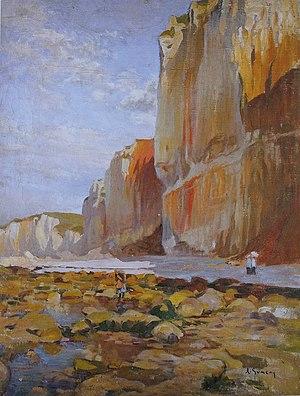
Adolphe Gumery, né le 5 avril 1861 à Paris 7ᵉ et mort dans la même ville le 5 janvier 1943, est un peintre français.